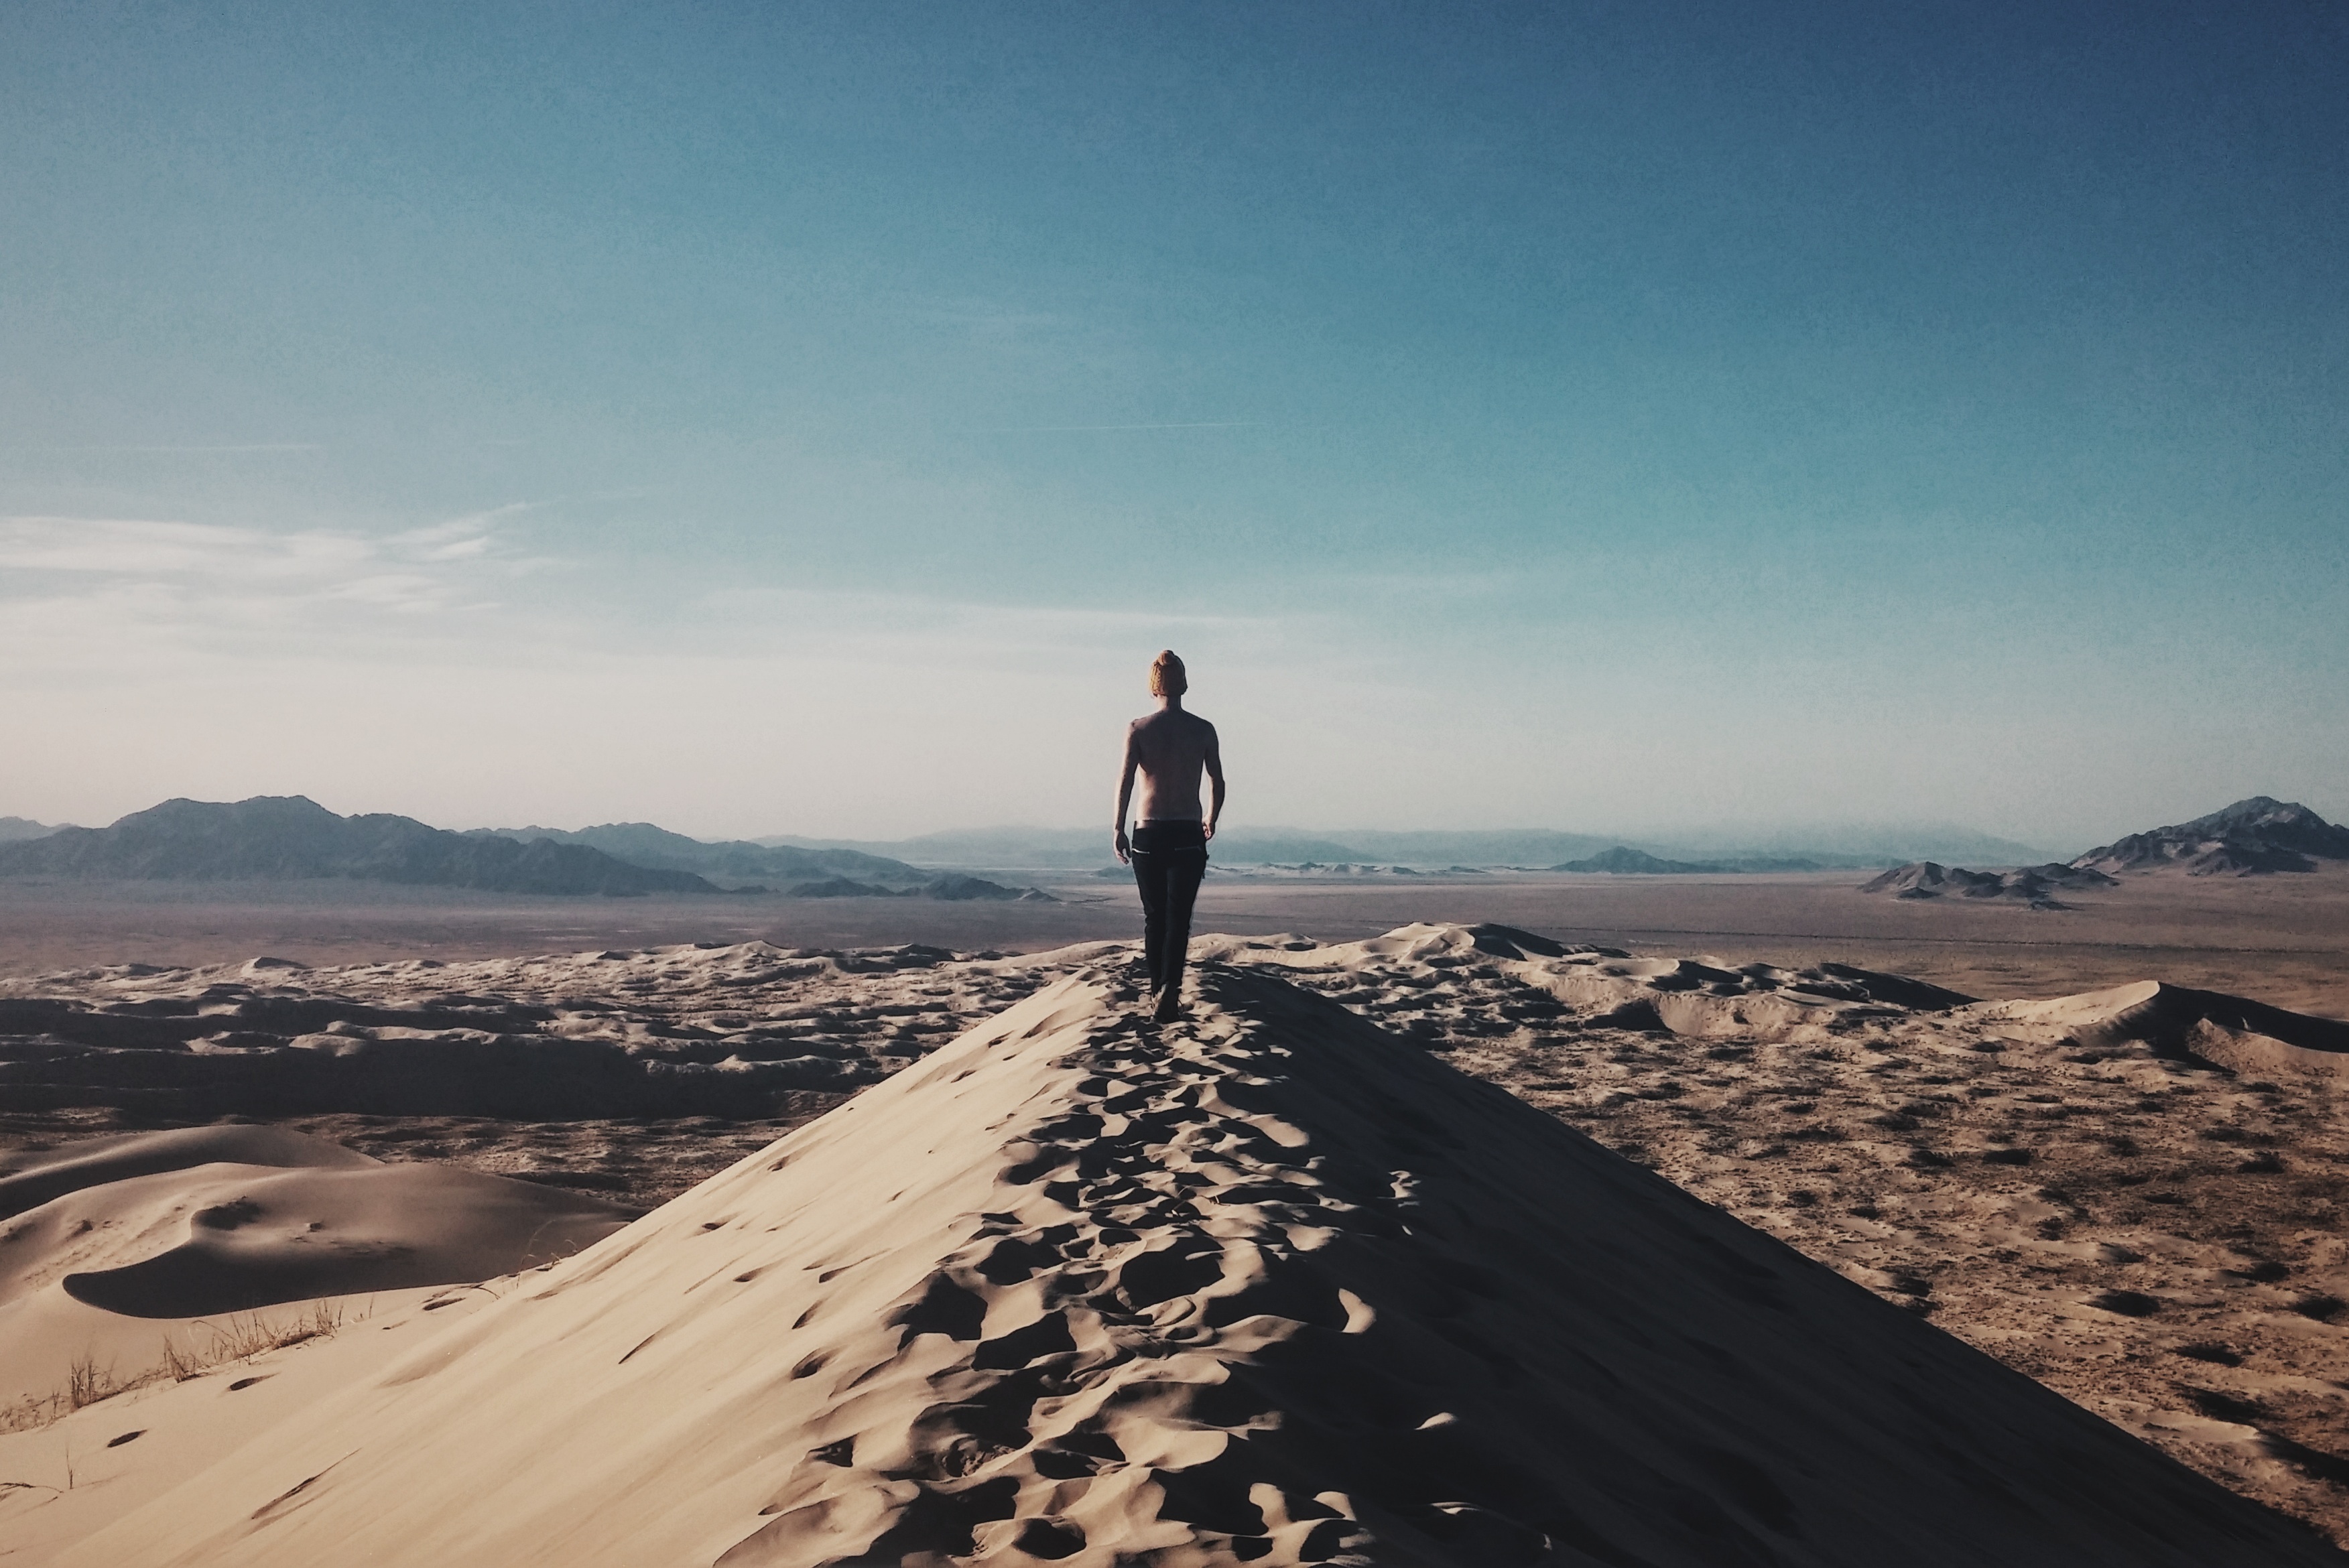
landscape, sea, sand, horizon, wilderness, mountain, hill, desert, ridge, summit, plateau, habitat, landform, natural environment, geographical feature, aeolian landform, mountainous landforms